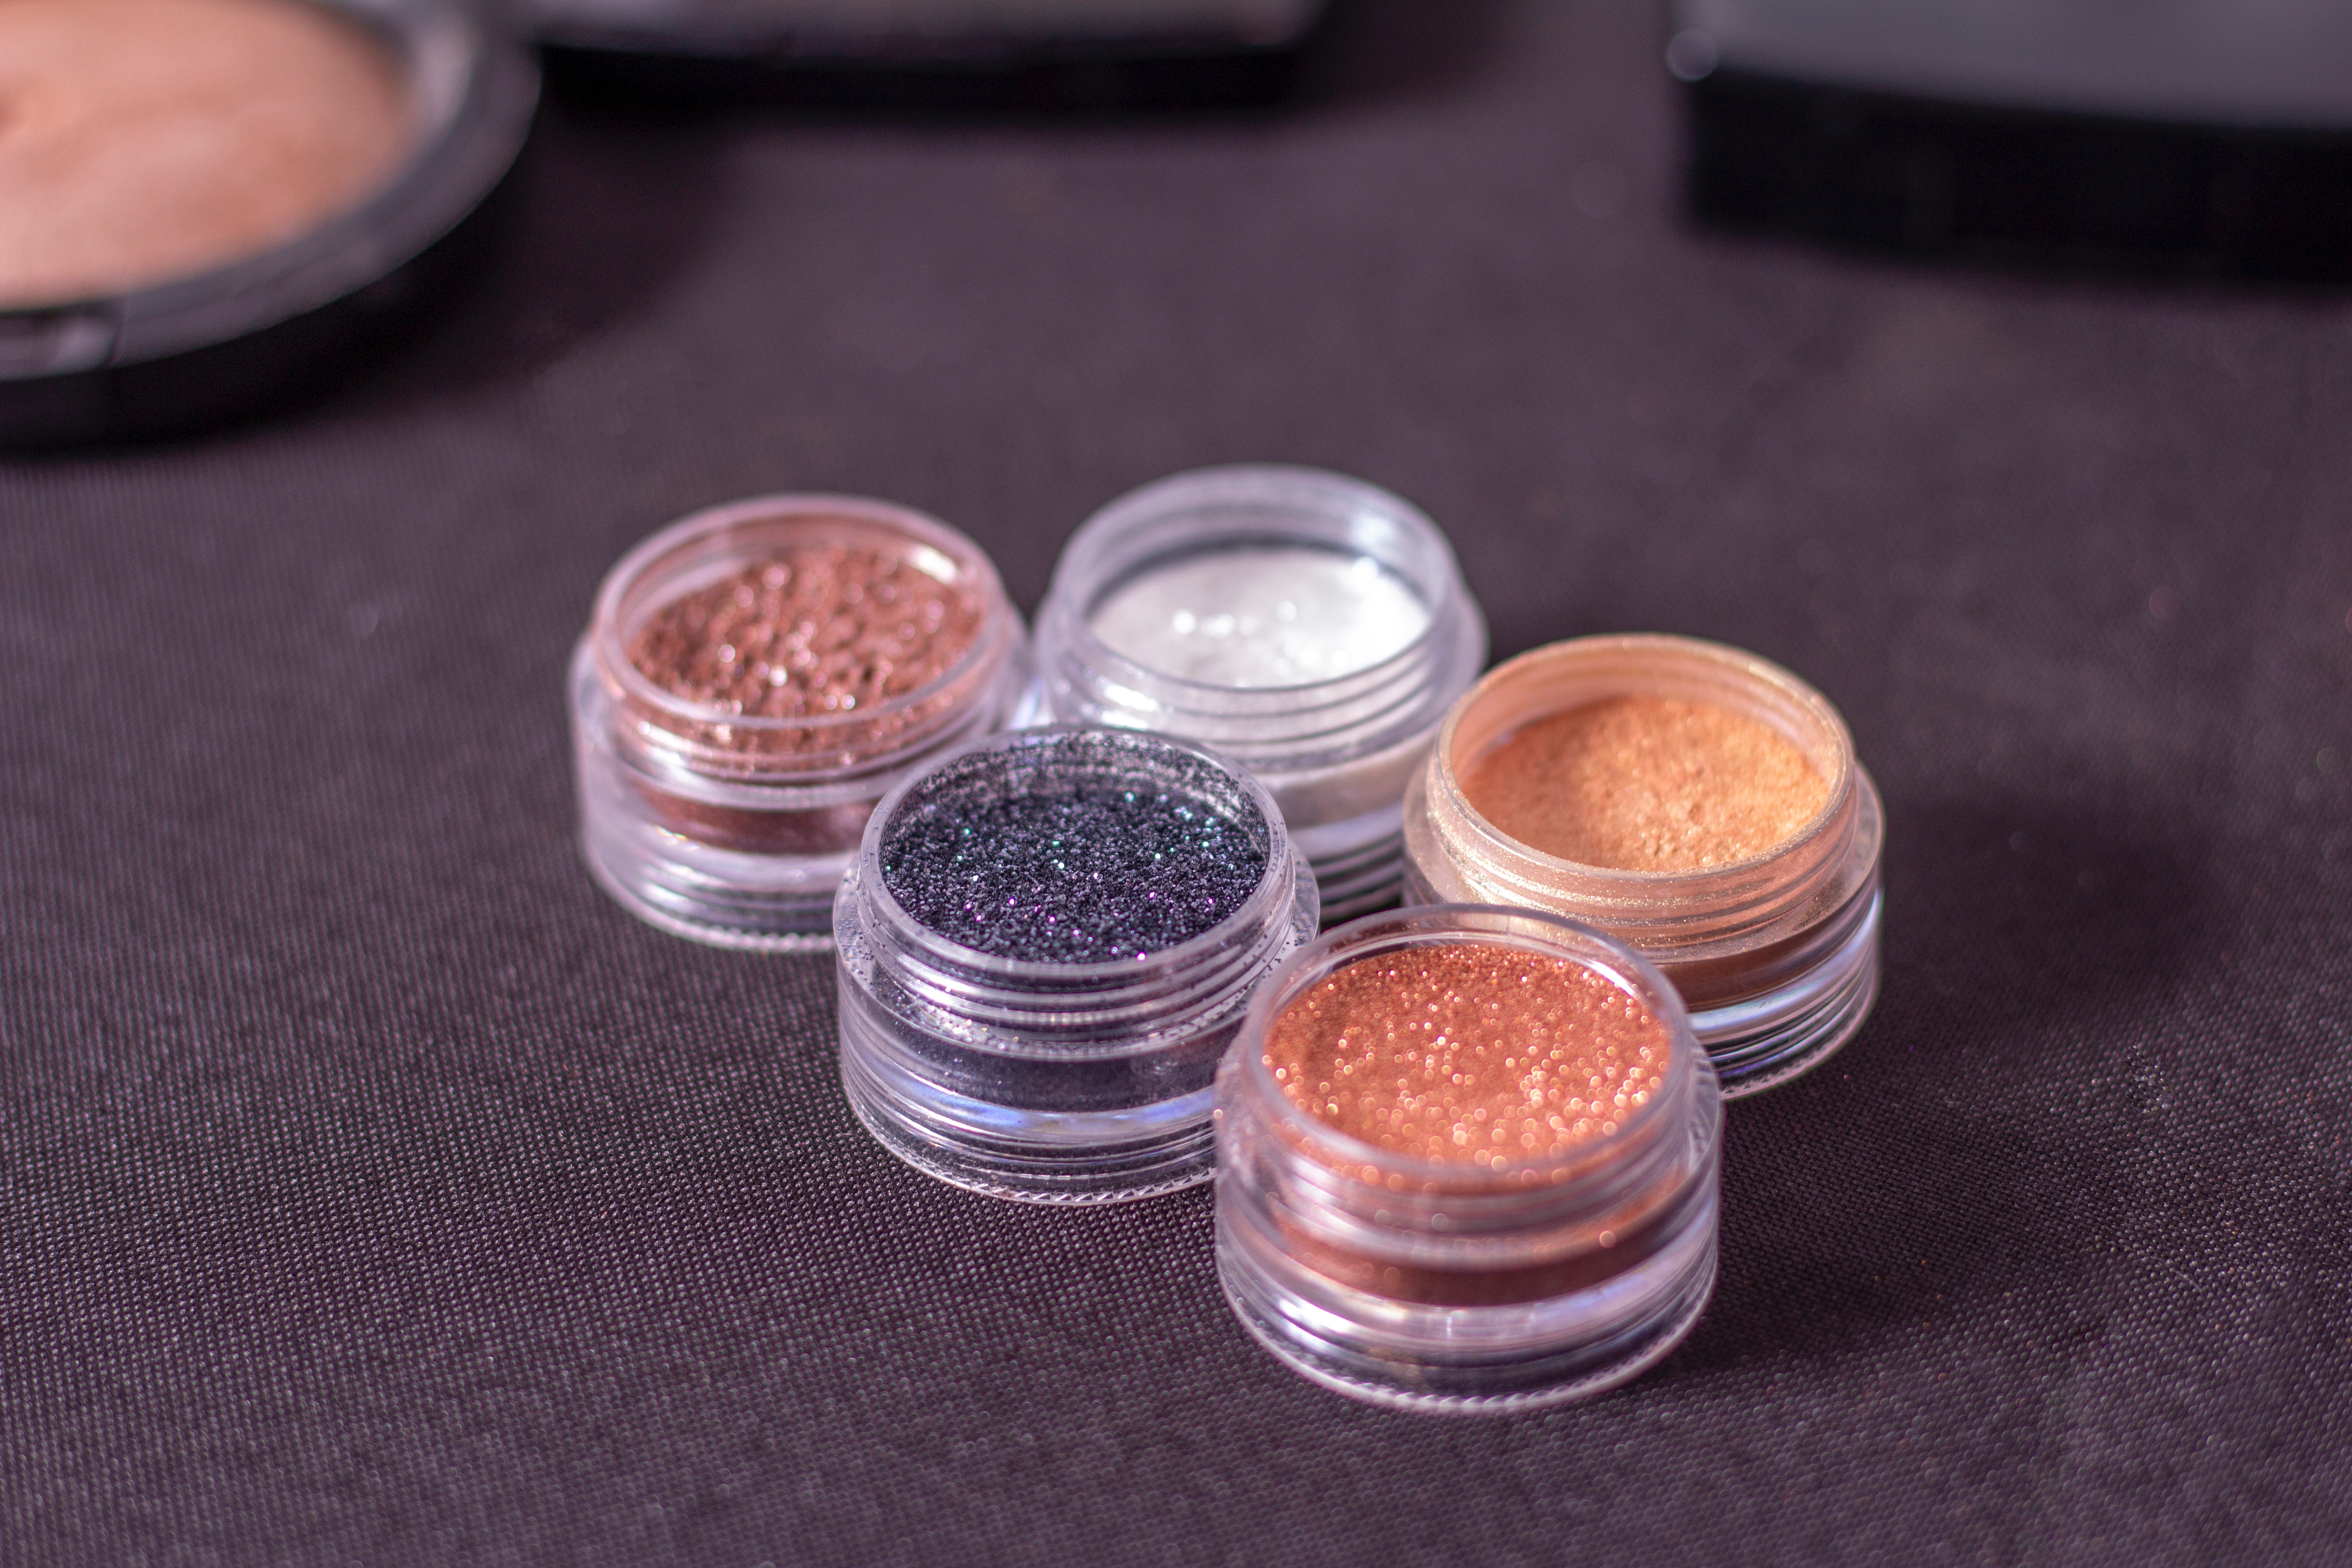
eye shadow, eye, glitter, brown, organ, pink, human body, Material property, peach, cosmetics, beige, fashion accessory, silver, metal